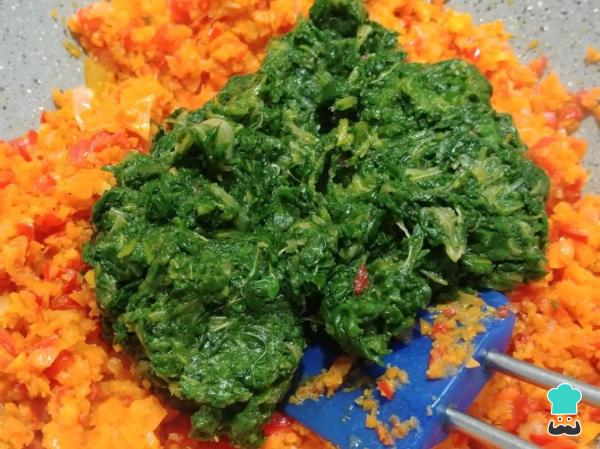
Incorpora la zanahoria y el pimiento y sofríe un minuto más removiendo de vez en cuando. Añade las acelgas que habíamos reservado.